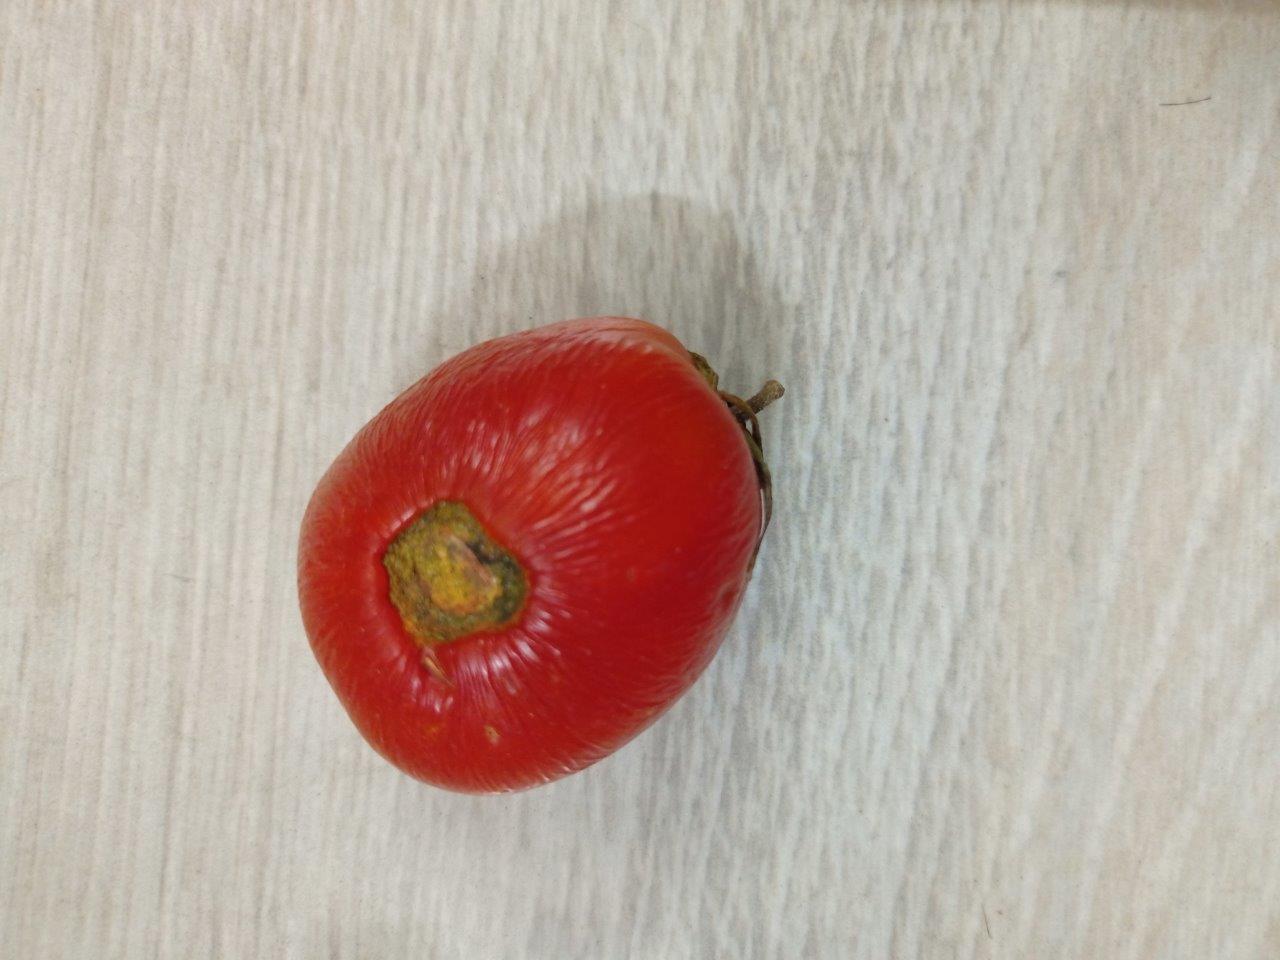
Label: Rotten